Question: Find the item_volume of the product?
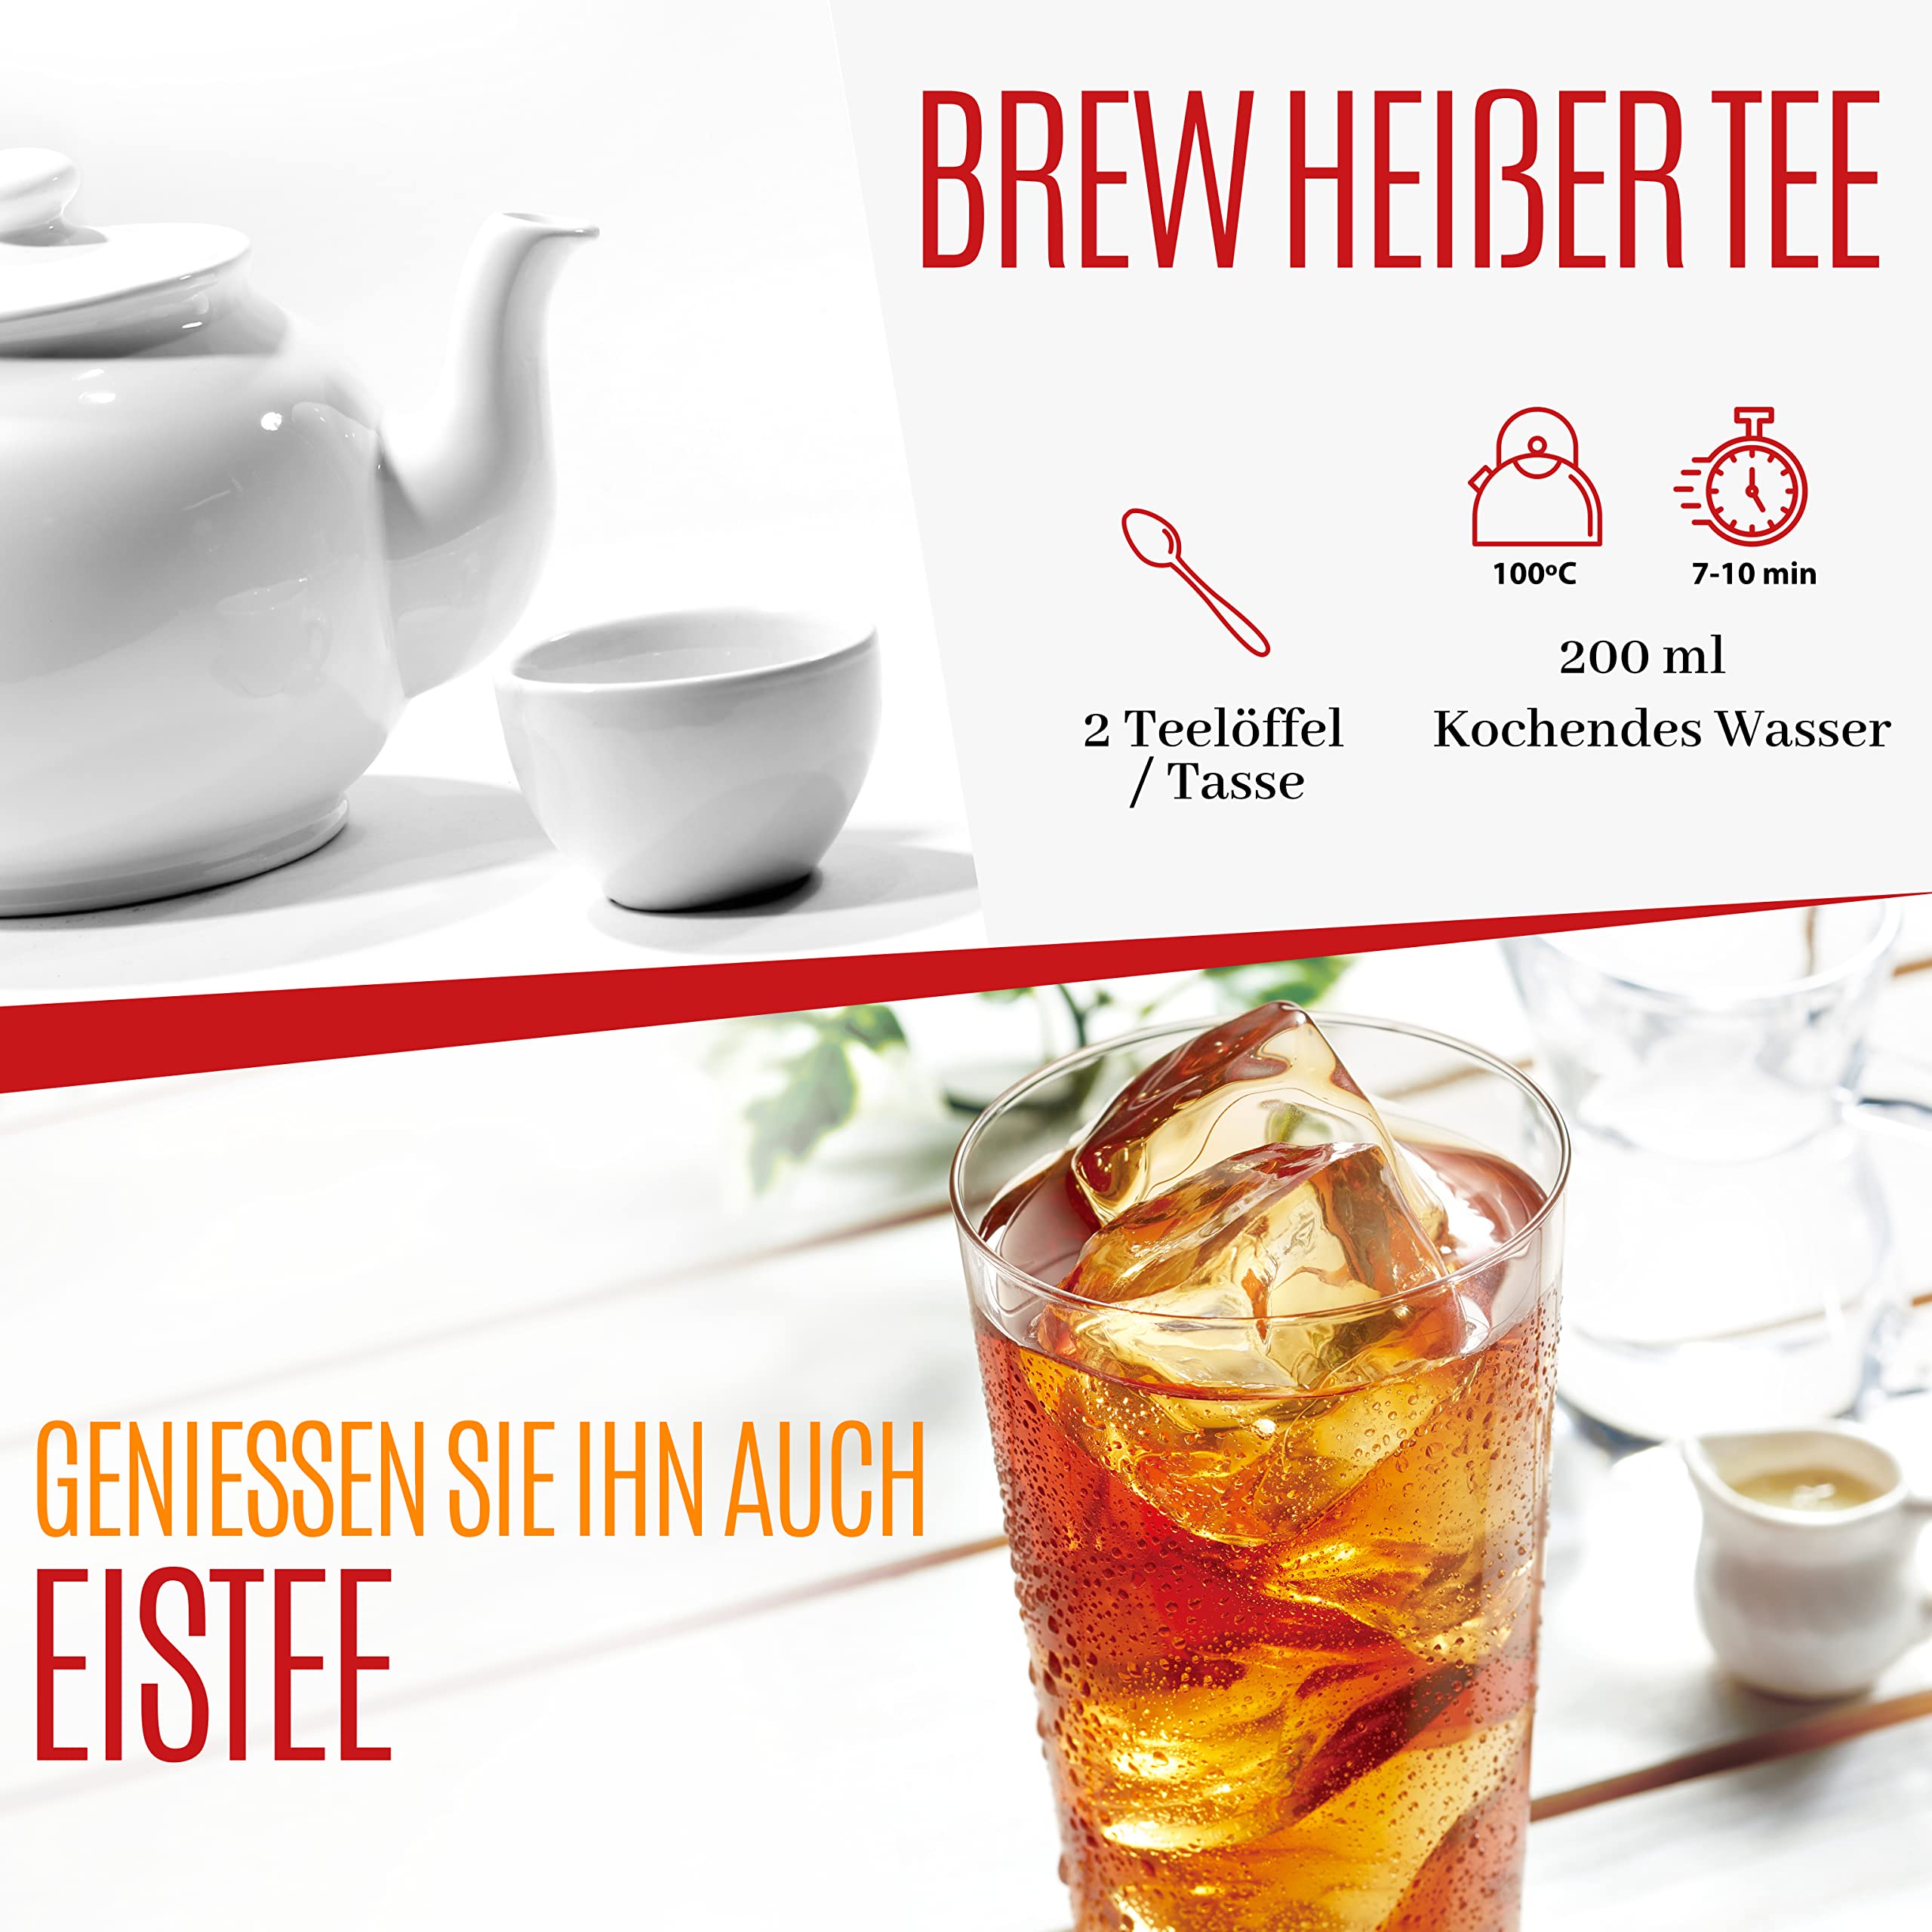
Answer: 200.0 millilitre